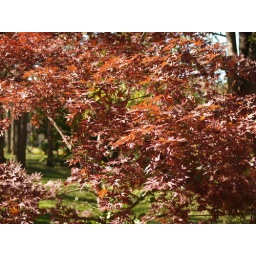
This tree is mostly green with tinges of red during the spring and summer and then turns brilliant red in the fall.